United Nations Security Council Resolution 576

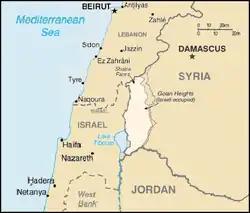
Golan Heights

United Nations Security Council resolution 576, adopted unanimously on 21 November 1985, considered a report by the Secretary-General regarding the United Nations Disengagement Observer Force. The Council noted its efforts to establish a durable and just peace in the Middle East but also expressed its concern over the prevailing state of tension in the area.